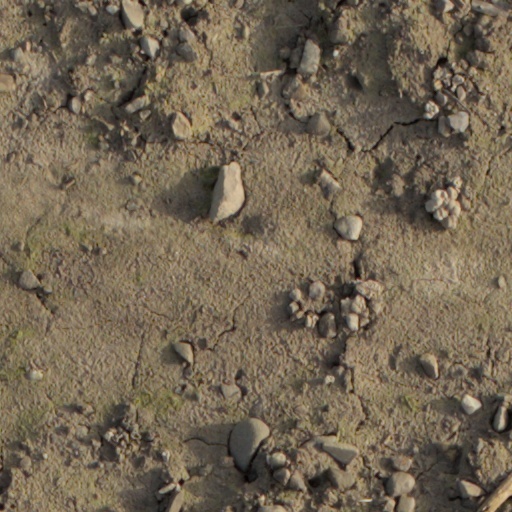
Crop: wheat